List of airlines of the Philippines

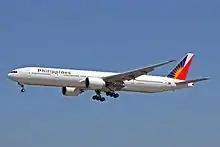
A Boeing 777 of Philippine Airlines

The list of airlines in the Philippines refers to the list of registered airlines from the Philippines. Air transportation in the Philippines goes back to the early days of aviation prior to World War II, during the American colonial period of the Philippines. Currently, the Philippines has several registered airline companies, but they are mostly chartered. There are two main domestic airline groups doing business as Philippine Airlines and Cebu Pacific, with AirAsia Philippines competing on some international routes. The domestic market is dominated by the Cebu Pacific group which has a 53% market share,followed by the Philippine Airlines group which has 31%, followed by AirAsia, having a 16% share.